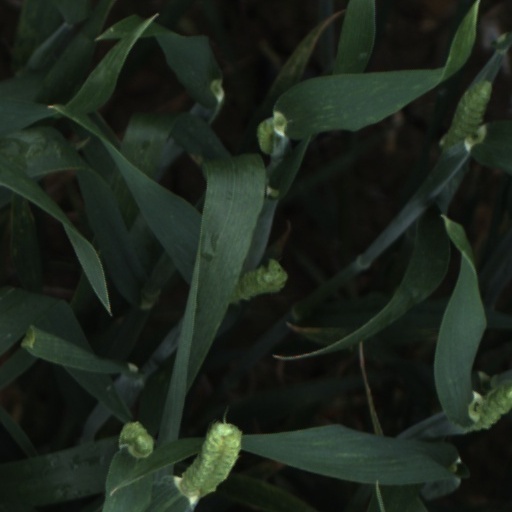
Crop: wheat